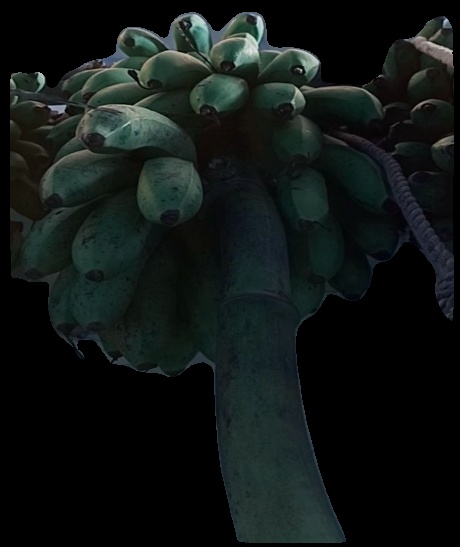
Variety: rasbale
Grade: grade2